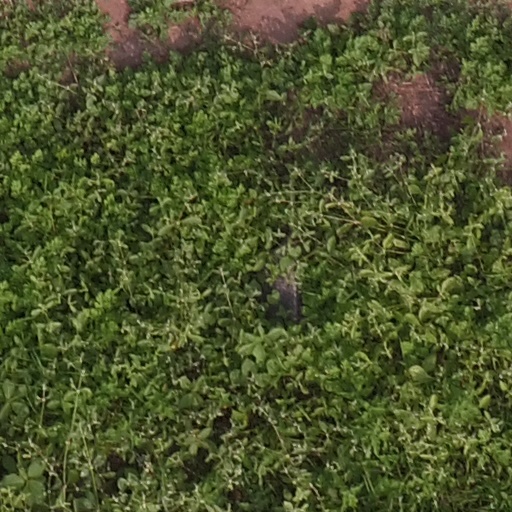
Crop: maize; corn